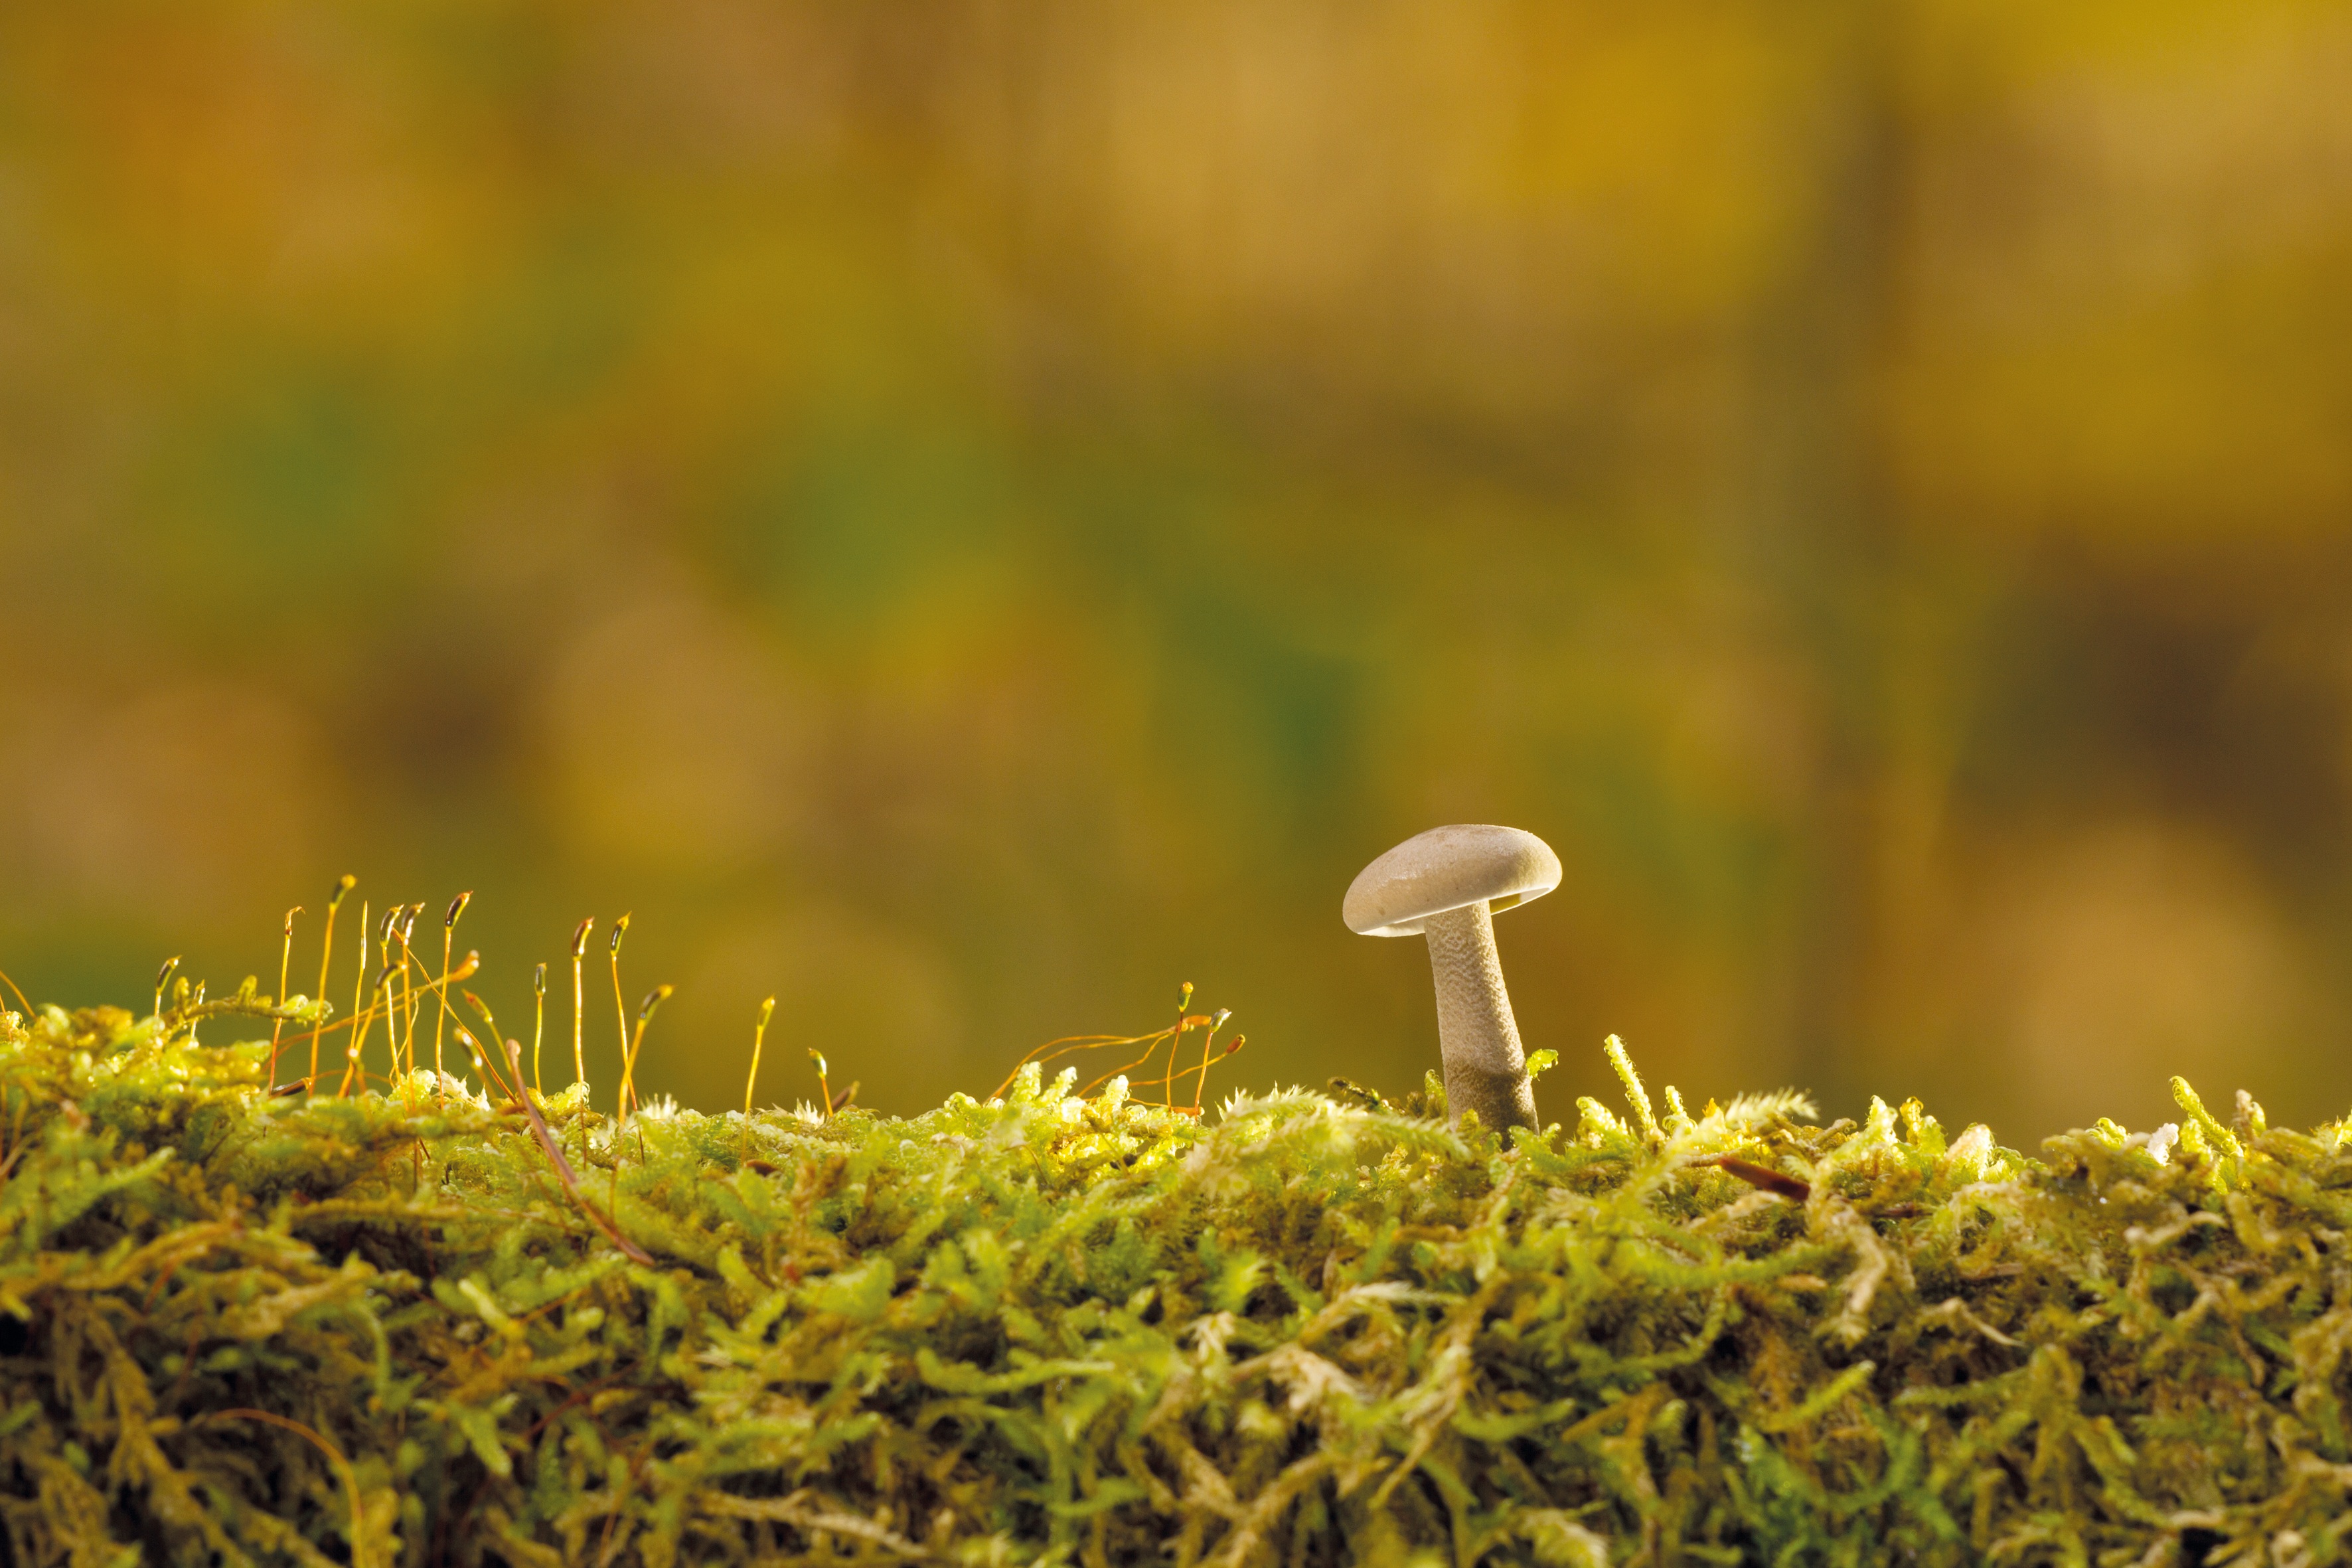
tree, nature, forest, grass, branch, light, plant, field, lawn, meadow, sunlight, morning, leaf, flower, moss, wildlife, green, autumn, mushroom, yellow, agriculture, flora, season, fauna, close up, woodland, habitat, tree fungus, macro photography, natural environment, grass family, woody plant